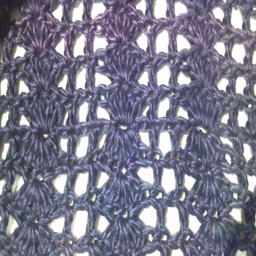
here is a close - up view of the pattern .